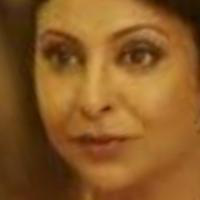
Age group: age 41-55